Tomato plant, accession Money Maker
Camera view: vertical (180 deg); turntable rotation: 30 degrees
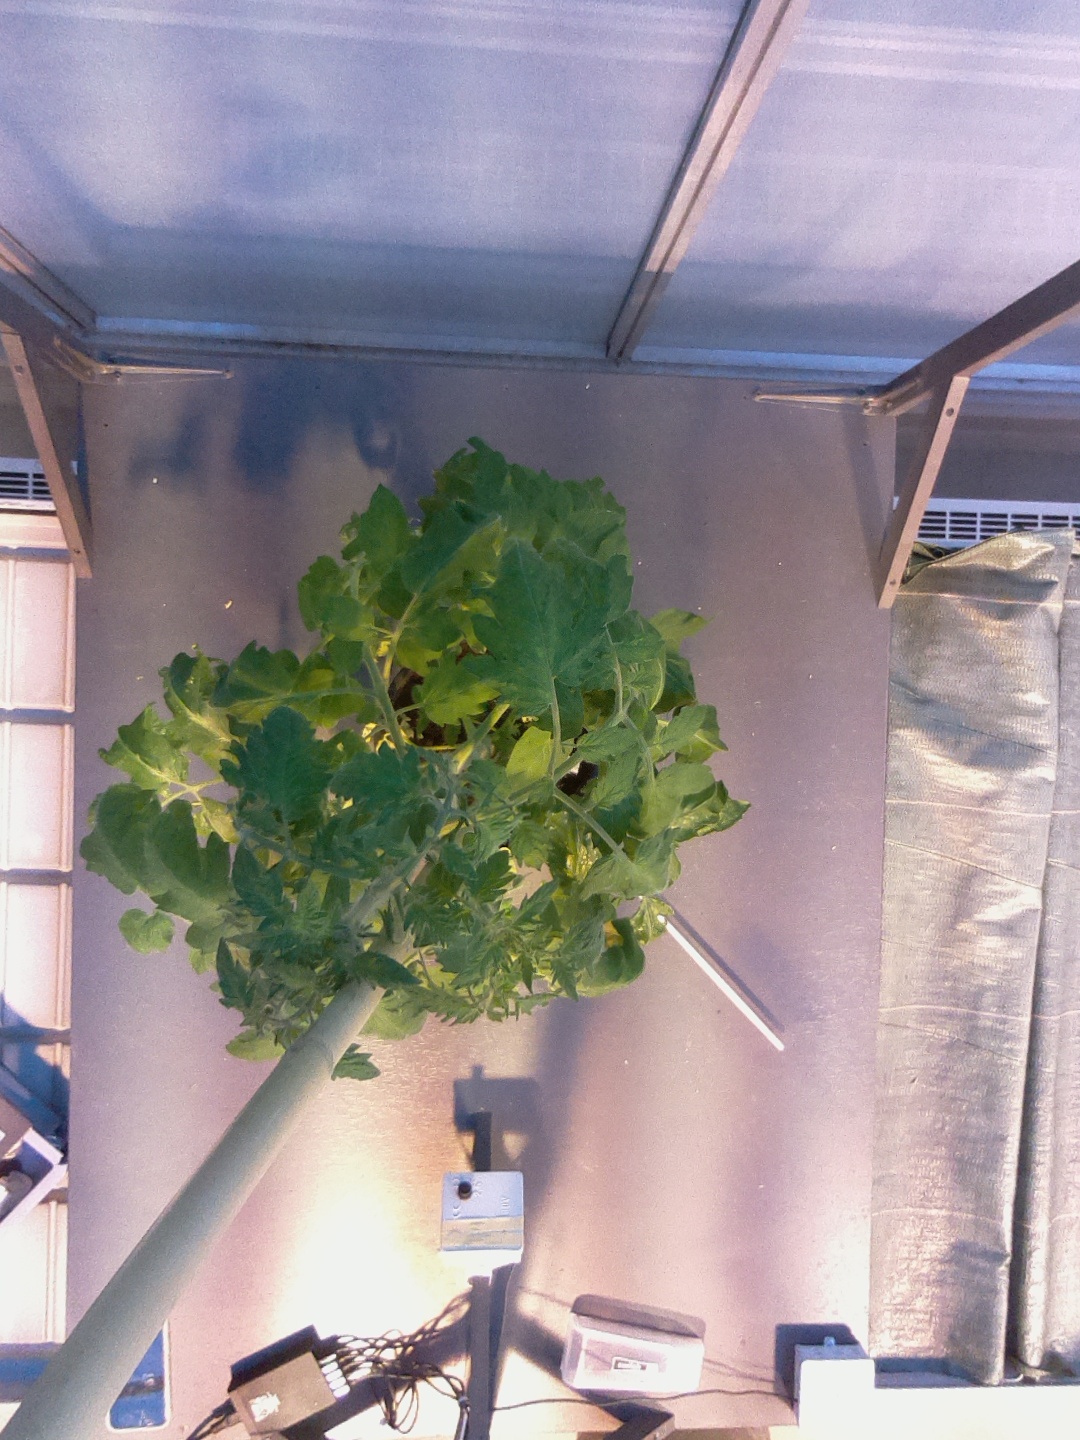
BBCH growth stage 62: 20%-30% of flowers open